Nick Faldo's Championship Golf

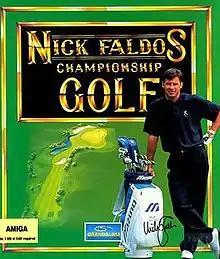
Amiga box cover

Nick Faldo's Championship Golf is a golf video game published by Grandslam Entertainment for the Commodore 64 in 1992. Versions for Amiga, Amiga CD32, Commodore 64, and MS-DOS followed. A Master System version was announced but cancelled. It centers around British golf champion Nick Faldo.